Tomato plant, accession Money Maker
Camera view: tilt-top (135 deg); turntable rotation: 0 degrees
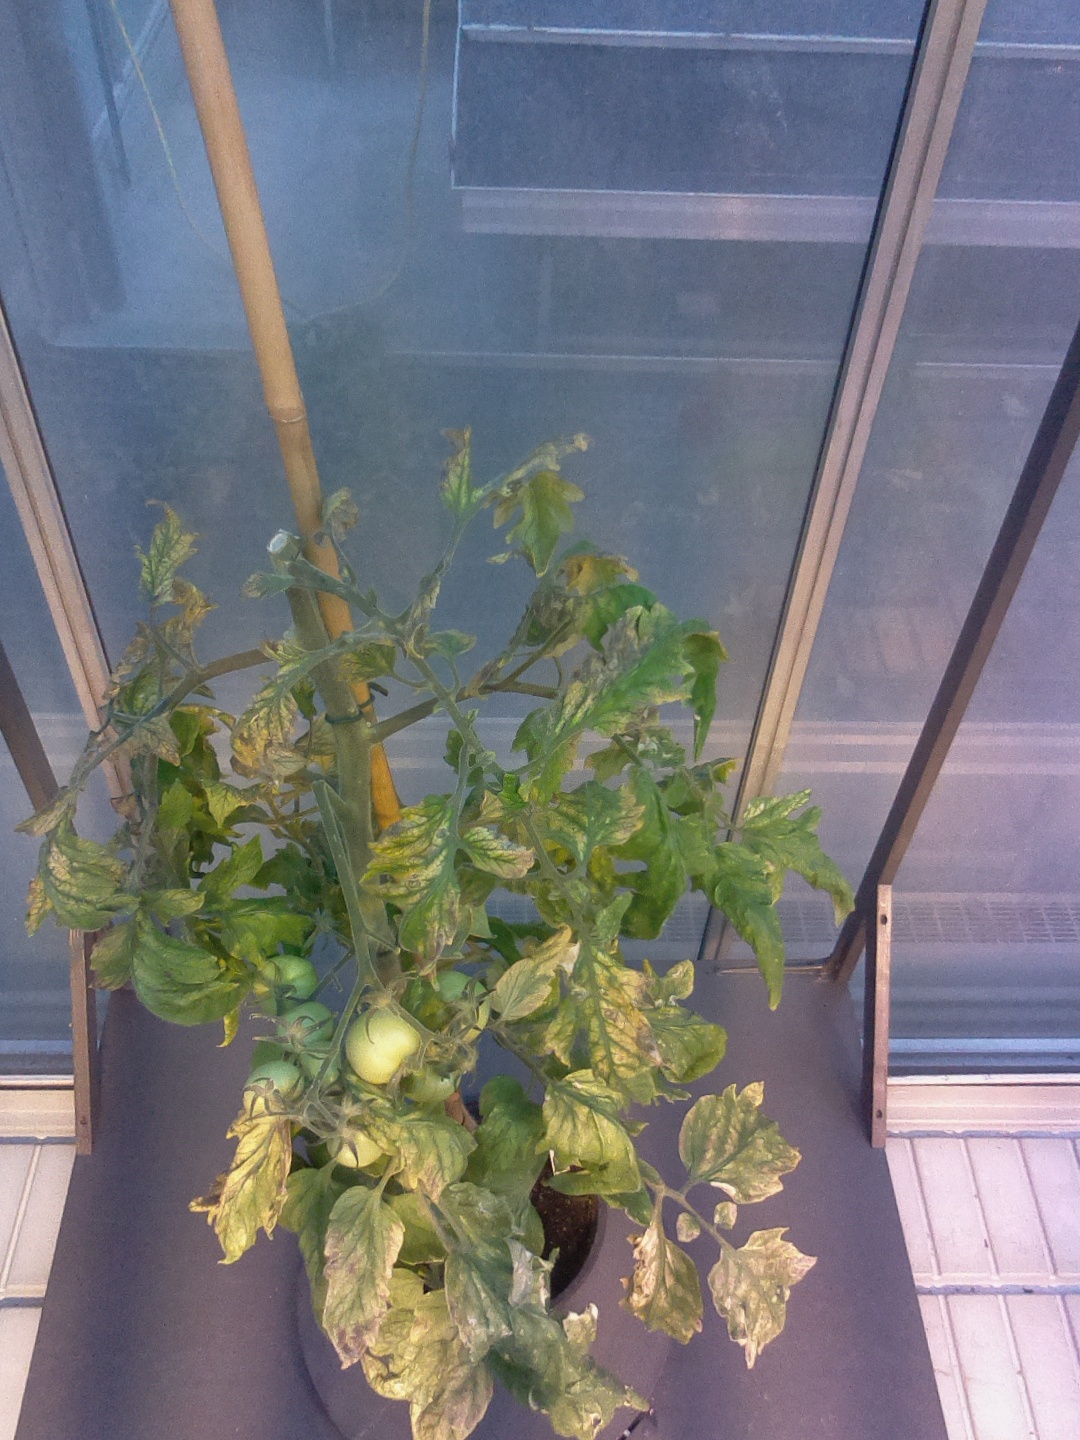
BBCH growth stage 79: 90% -100% of final fruit size